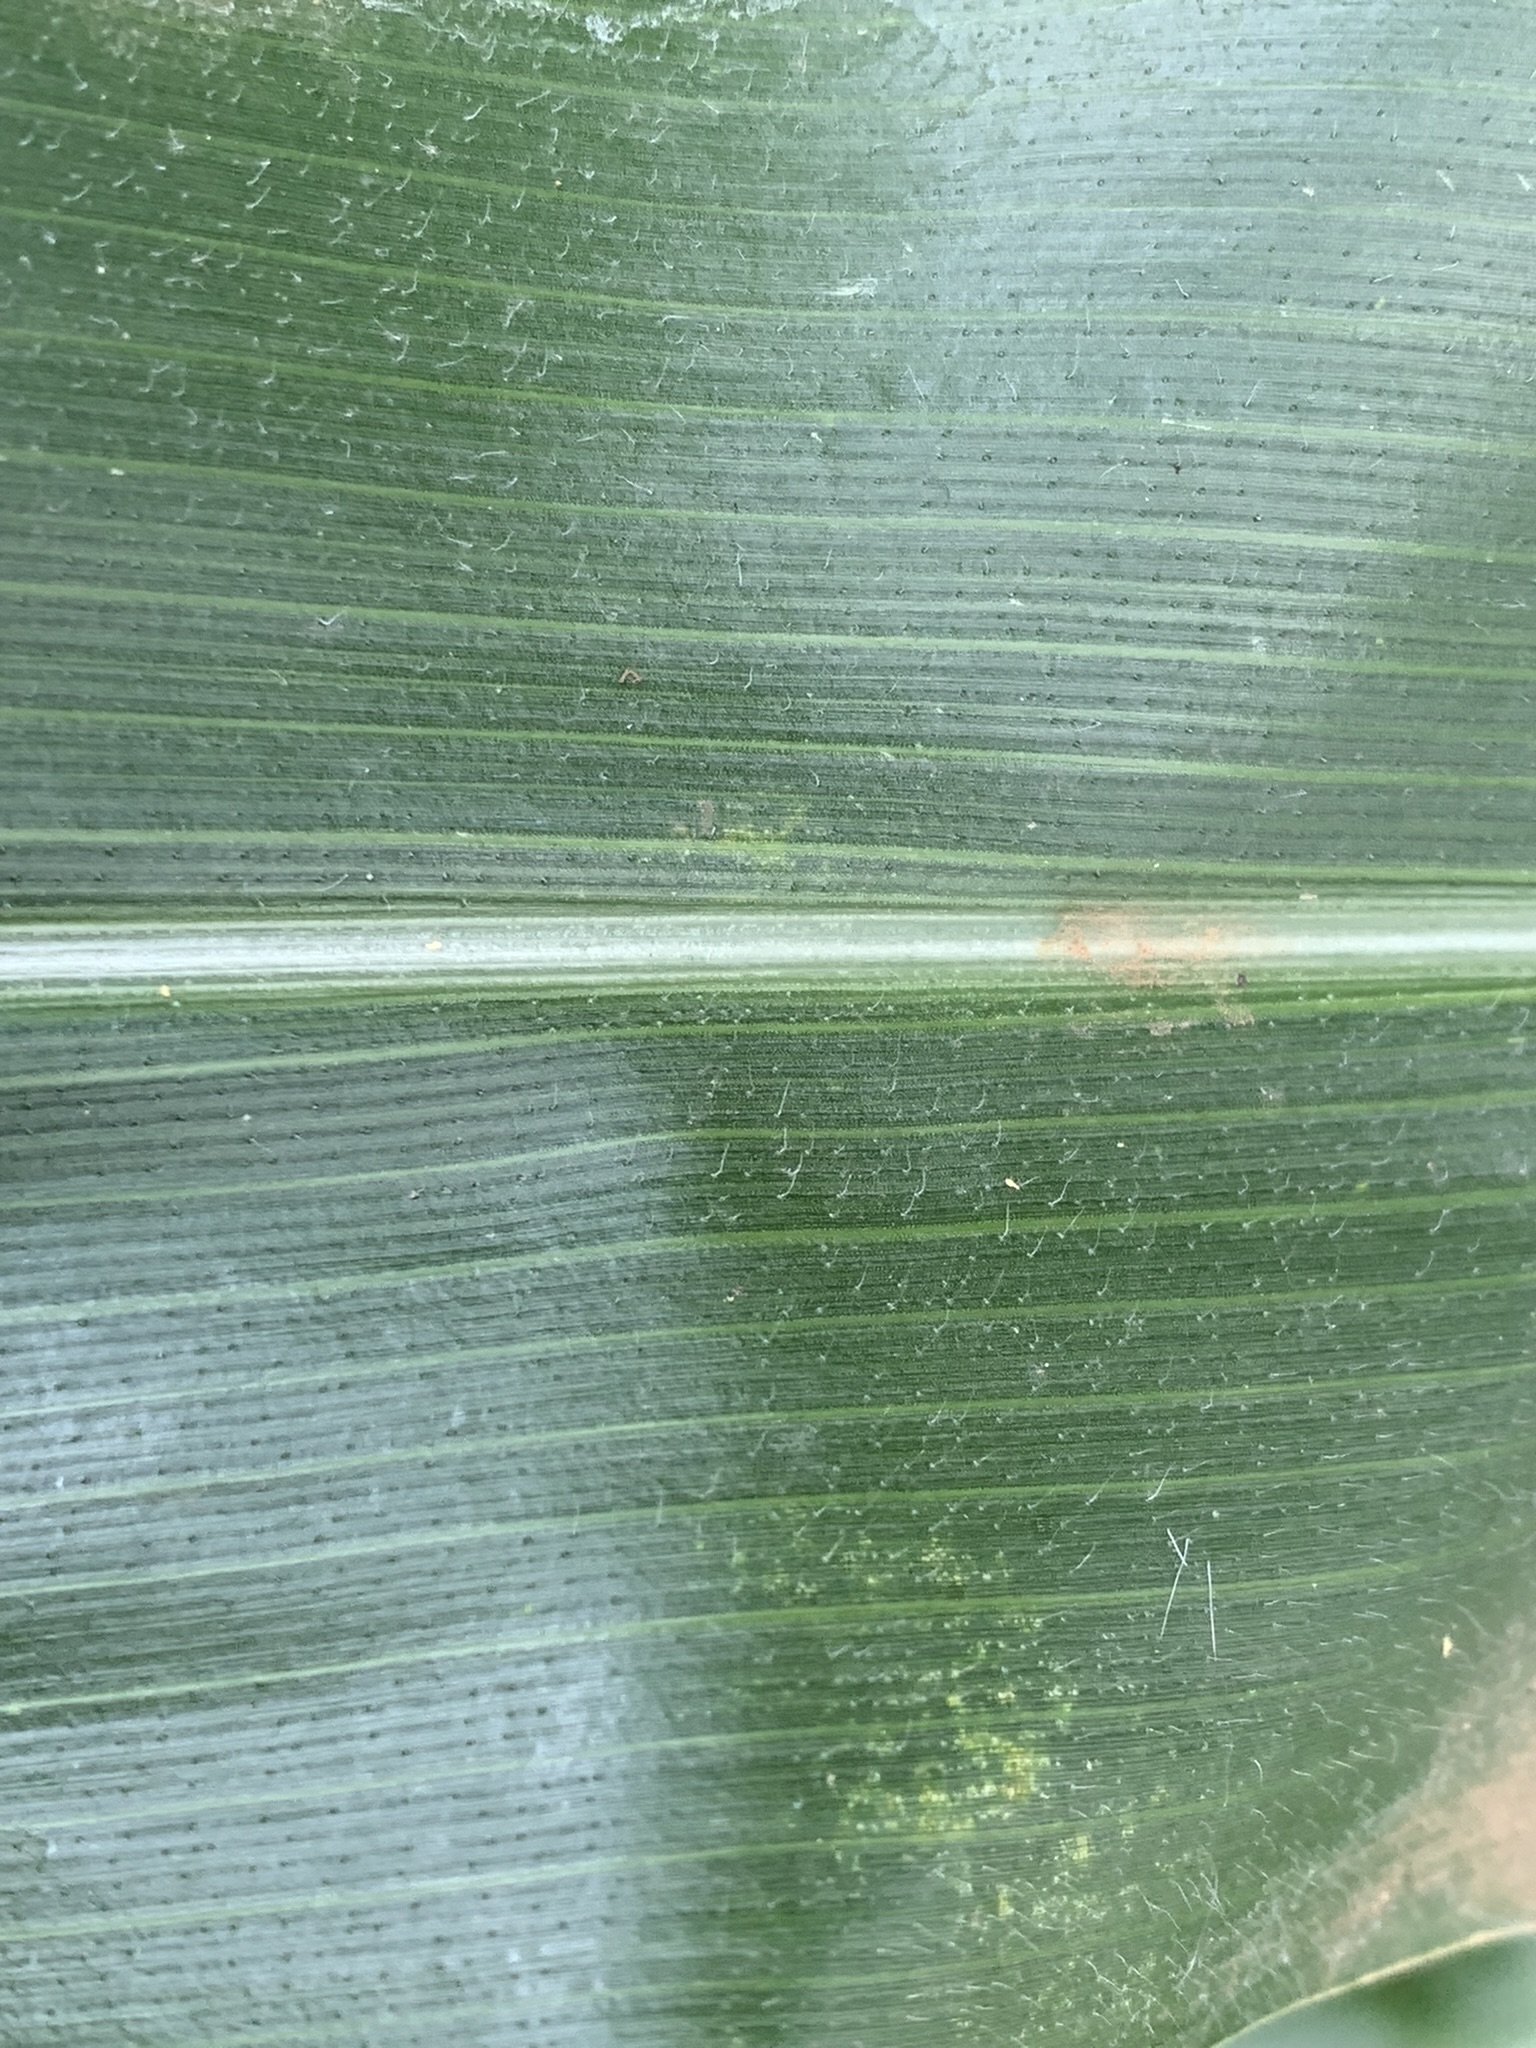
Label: Healthy